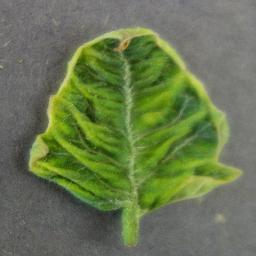
Label: Tomato___Tomato_Yellow_Leaf_Curl_Virus